Hollywood Stargirl

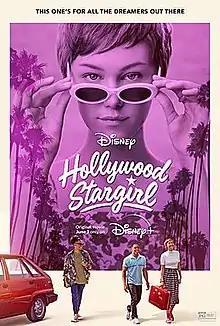
Official release poster

Hollywood Stargirl is a 2022 American teen romantic drama film directed by Julia Hart from a screenplay that she co-wrote with Jordan Horowitz. The film is a sequel to the 2020 film "Stargirl", which was in turn based on Jerry Spinelli's 2000 novel of the same name; it is not an adaptation of the novel's sequel "Love, Stargirl".